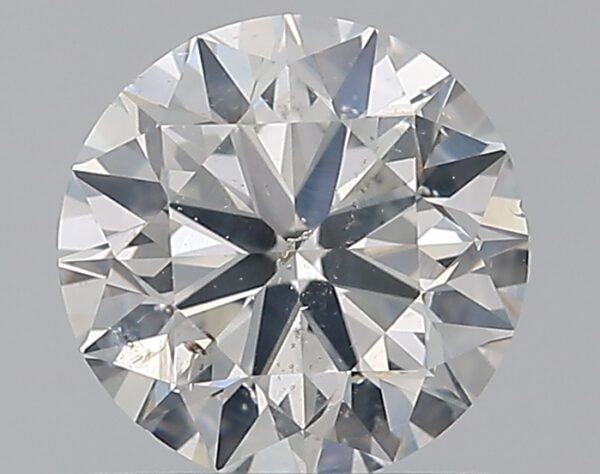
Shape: round
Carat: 0.8
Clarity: SI2
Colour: G
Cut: VG
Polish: EX
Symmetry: EX
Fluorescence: F
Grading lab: GIA
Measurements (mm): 5.8 x 5.84 x 3.68